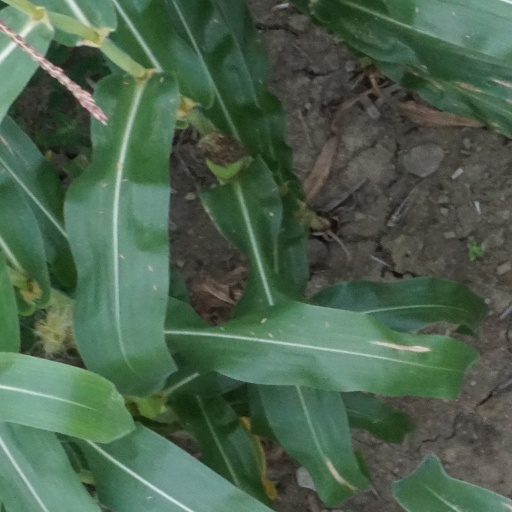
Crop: maize; corn